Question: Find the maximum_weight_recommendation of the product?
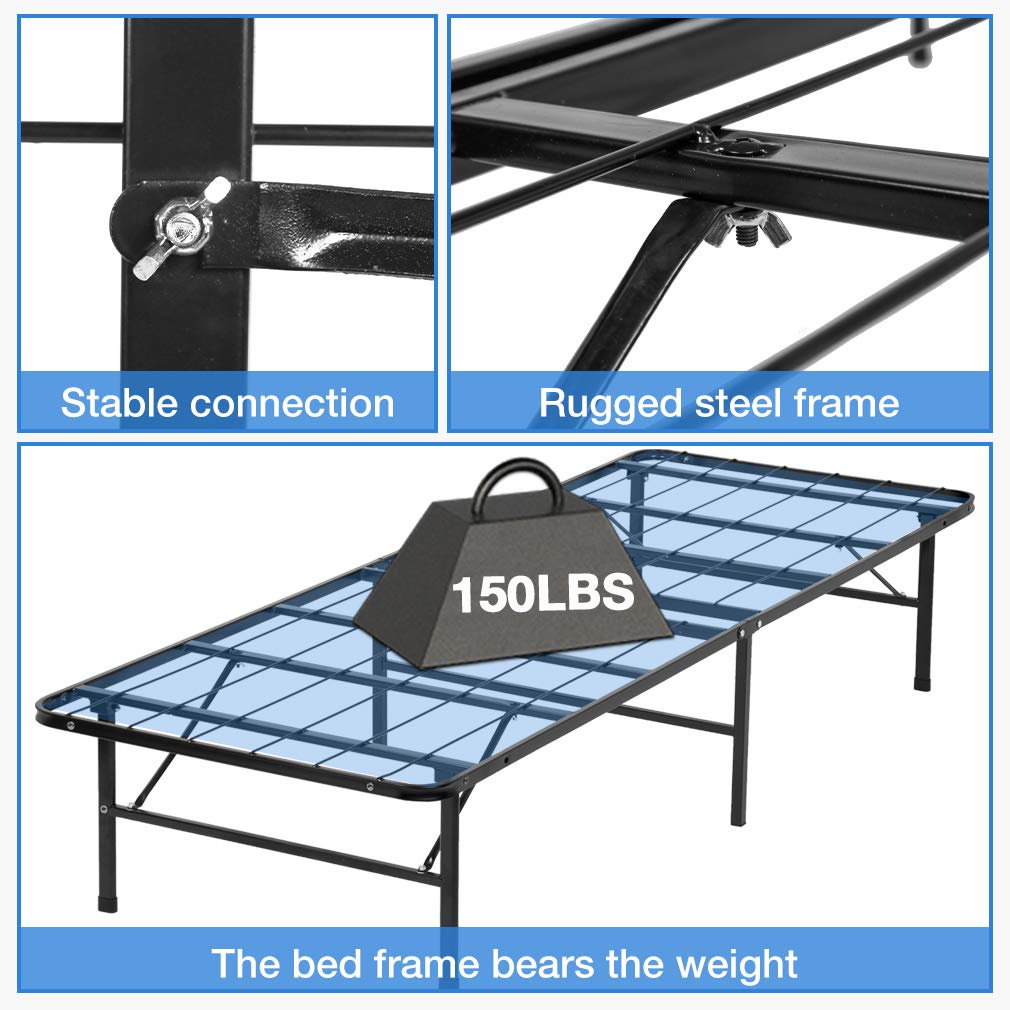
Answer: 150 pound